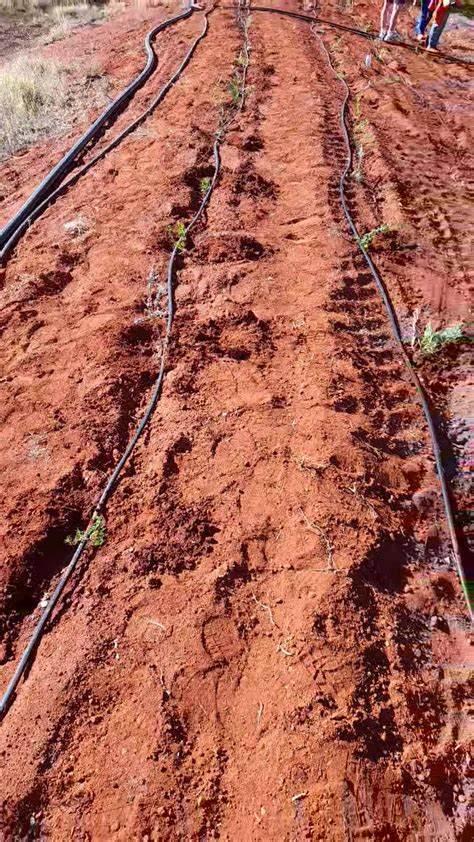
Hili ni shamba lililo andaliwa kwa umwagiliaji wa matone ambapo mabomba yamepangwa kwa mistari kwenye udongo mwekundu, mbinu hii ya kisasa ya kilimo huu ruhusu maji moja kwa moja kwenye mizizi ya mimea hivyo kuongeza ufanisi wa matumizi ya rasilimali na kusaidia kilimo katika maeneo yenye ukame.